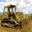
Label: tractor